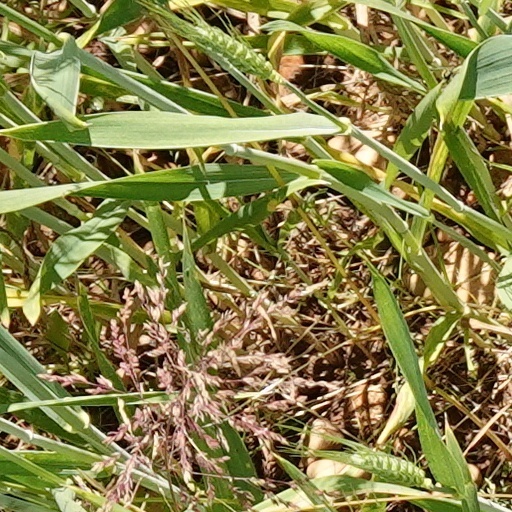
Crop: wheat